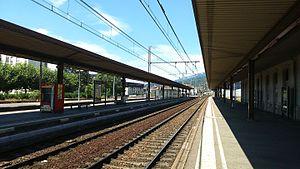
Vue en direction du nord depuis la gare d'Aix-les-Bains-Le Revard
Le chemin de fer est un système de transport guidé servant au déplacement de personnes et de marchandises. Il se compose d'une infrastructure spécialisée, de matériel roulant et de procédures d'exploitation faisant le plus souvent intervenir l'humain, même si dans le cas des métros automatiques cette intervention se limite en temps normal à de la surveillance.